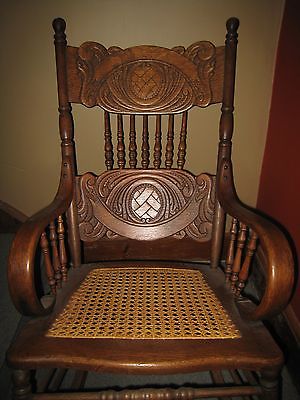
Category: chair